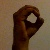
The image shows a hand gesture representing the letter 'O' in Indian Sign Language.